Second Presbyterian Church (Chattanooga, Tennessee)

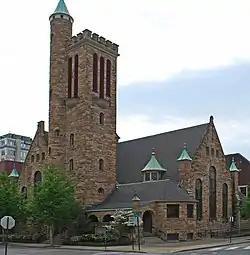

Second Presbyterian Church is a historic church at 700 Pine Street in Chattanooga, Tennessee, affiliated with Presbyterian Church USA.